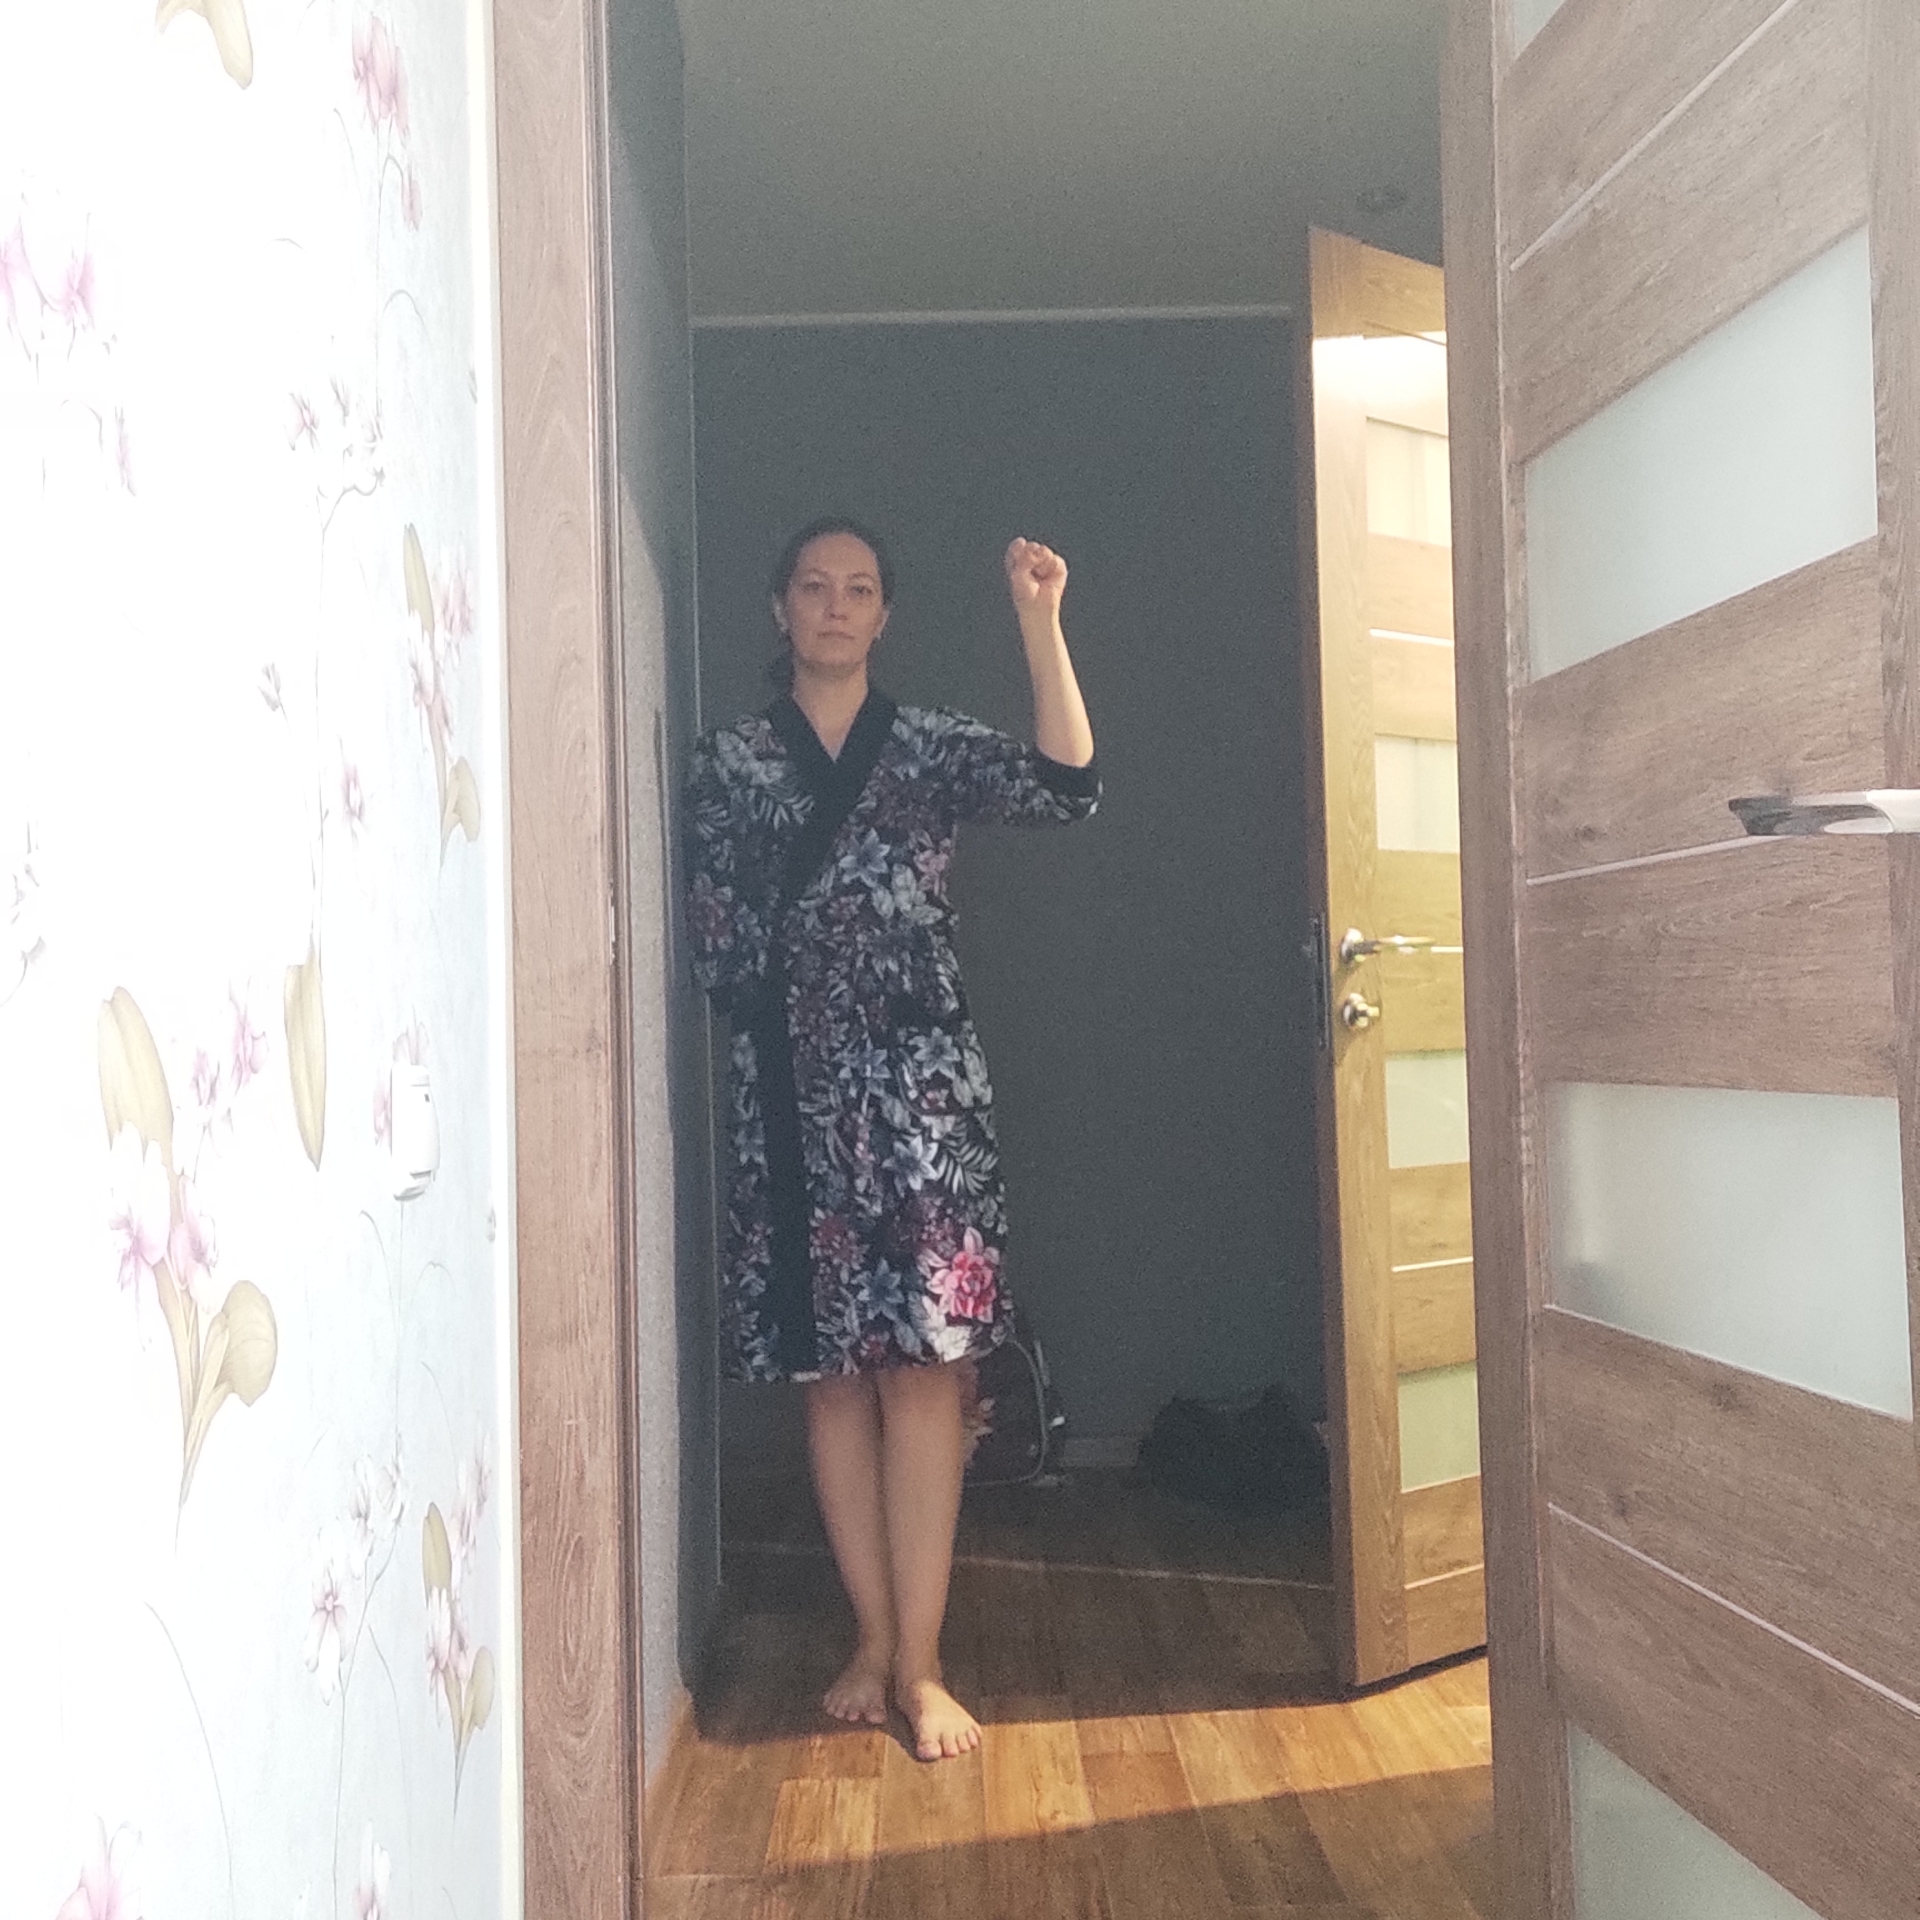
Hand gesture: fist